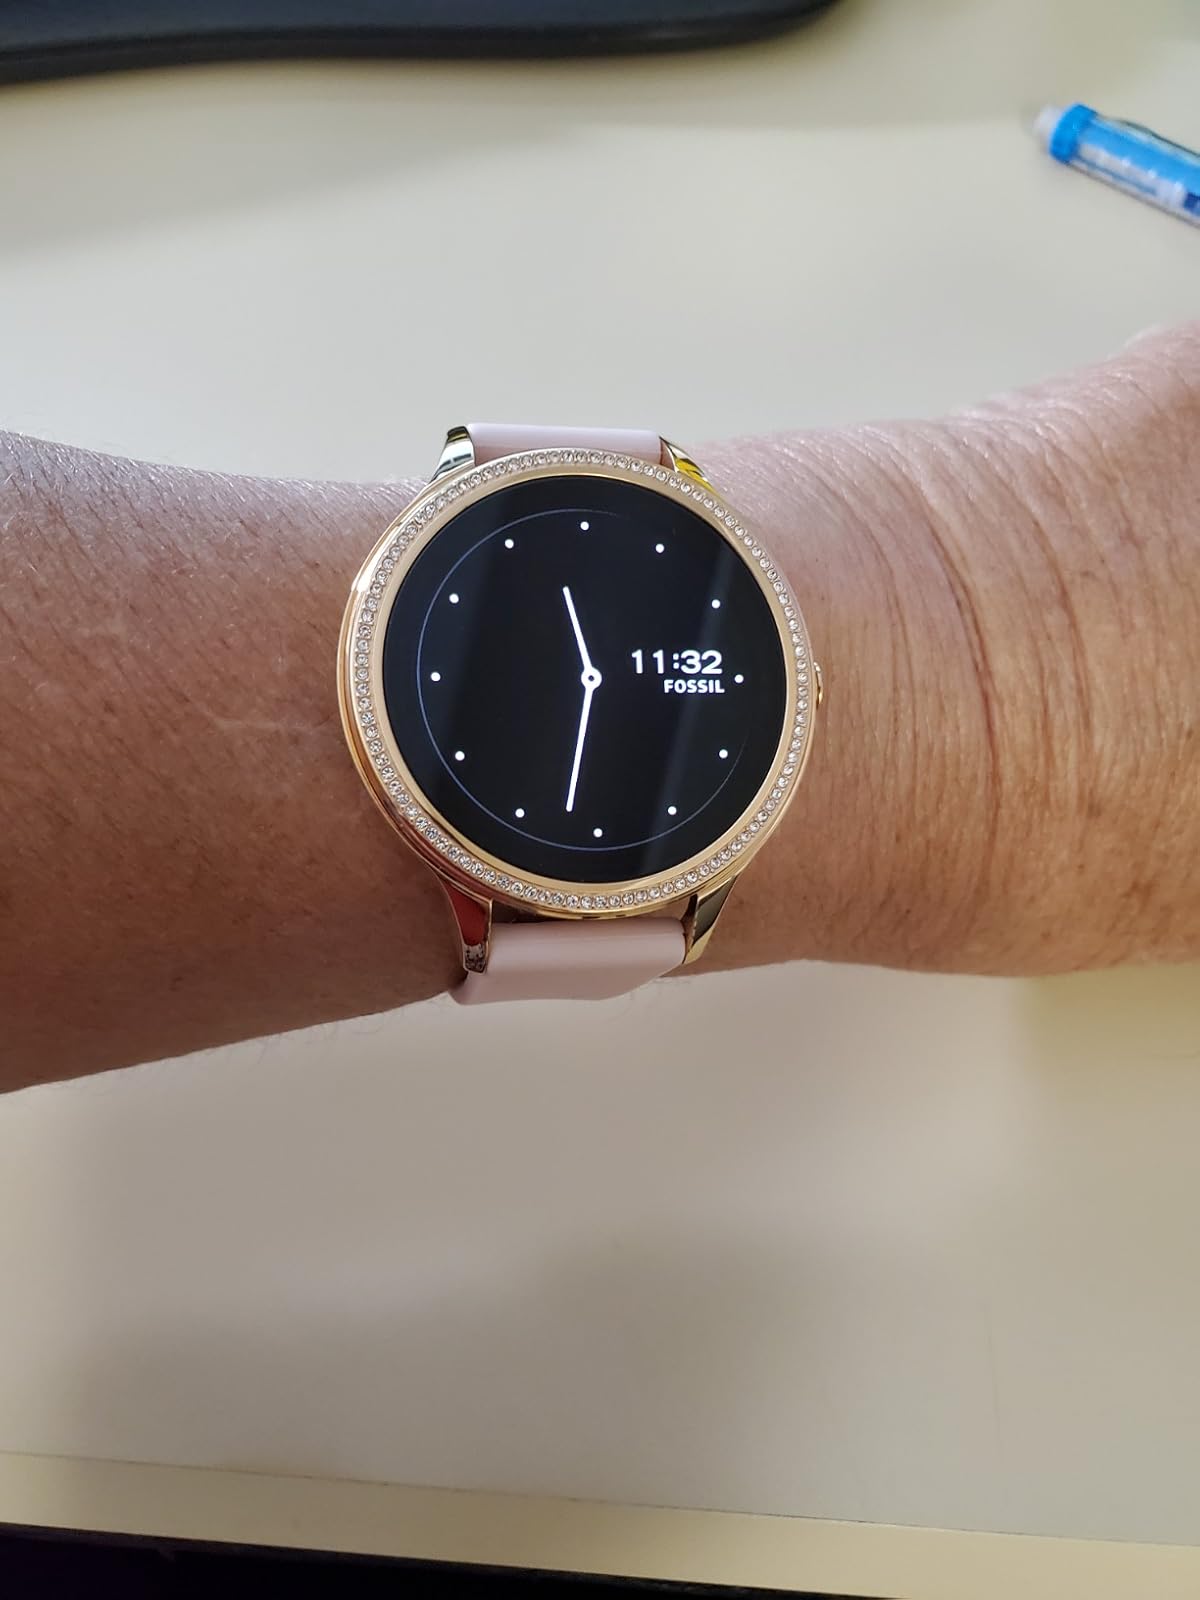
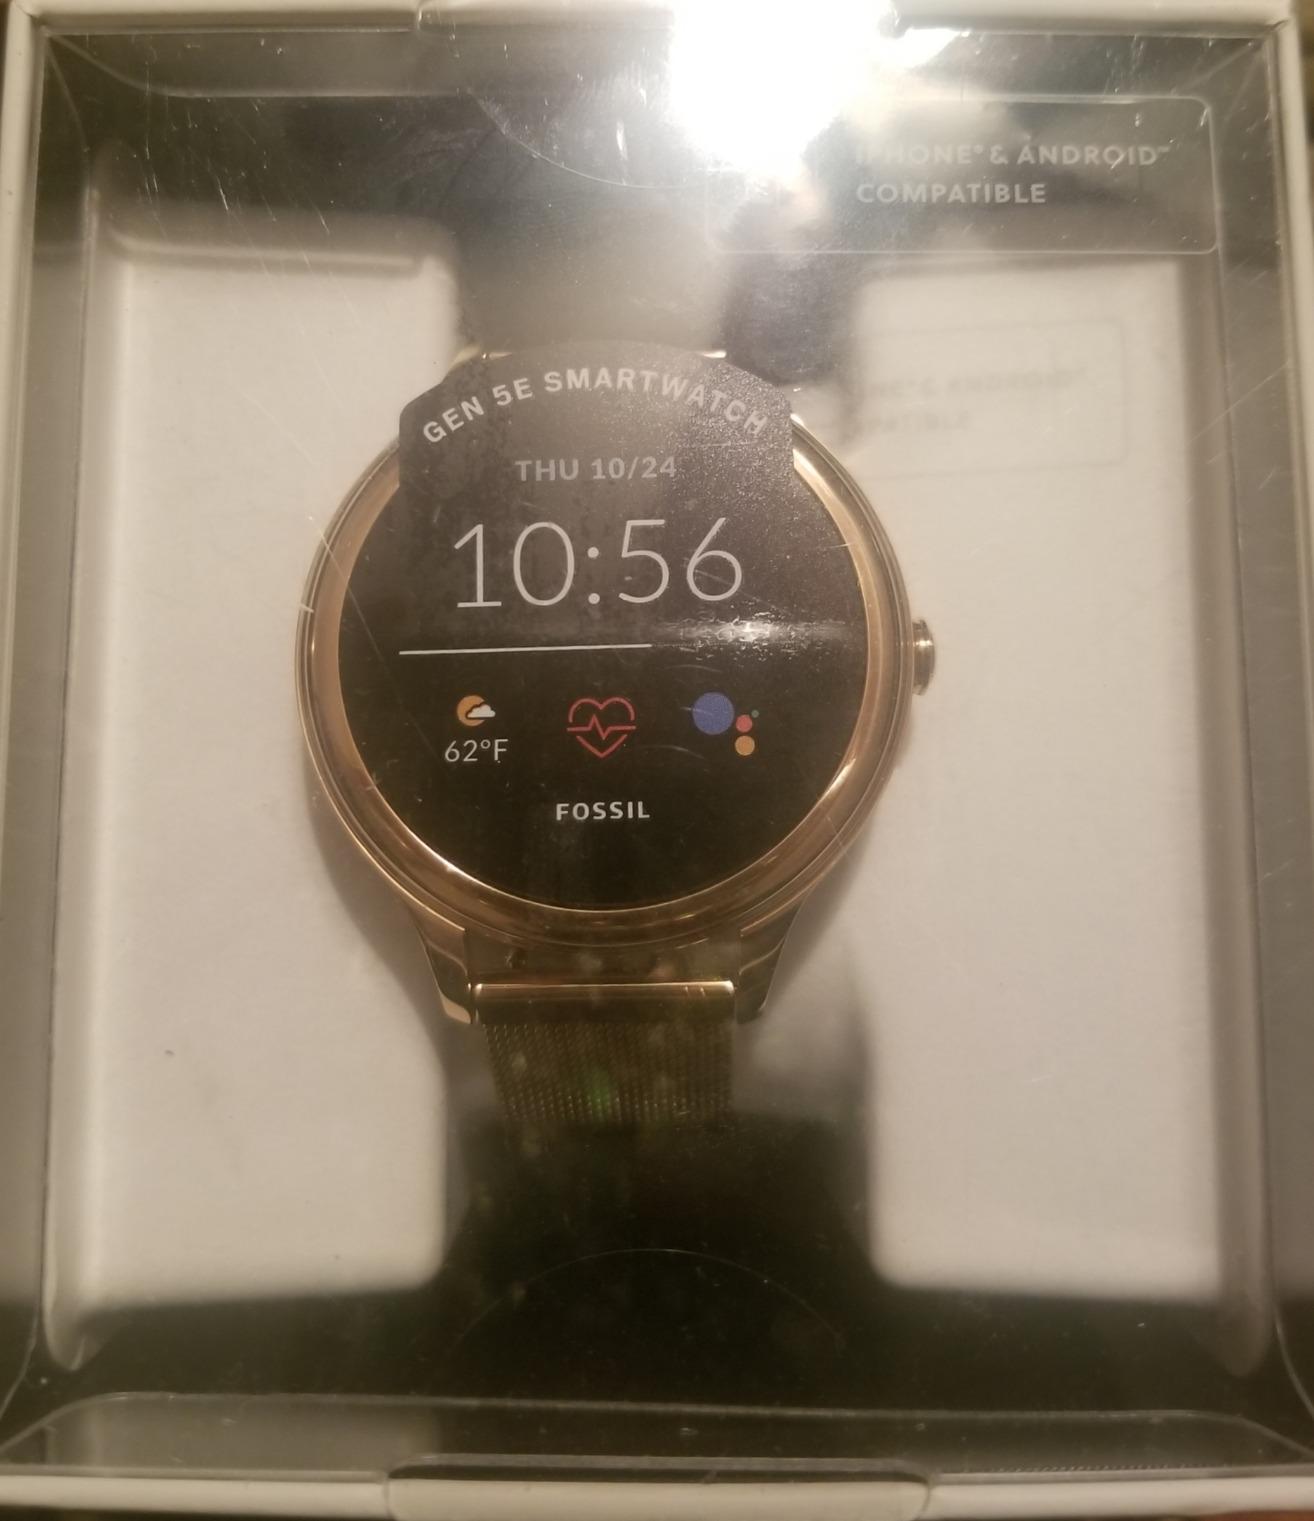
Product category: smartwatch
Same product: no